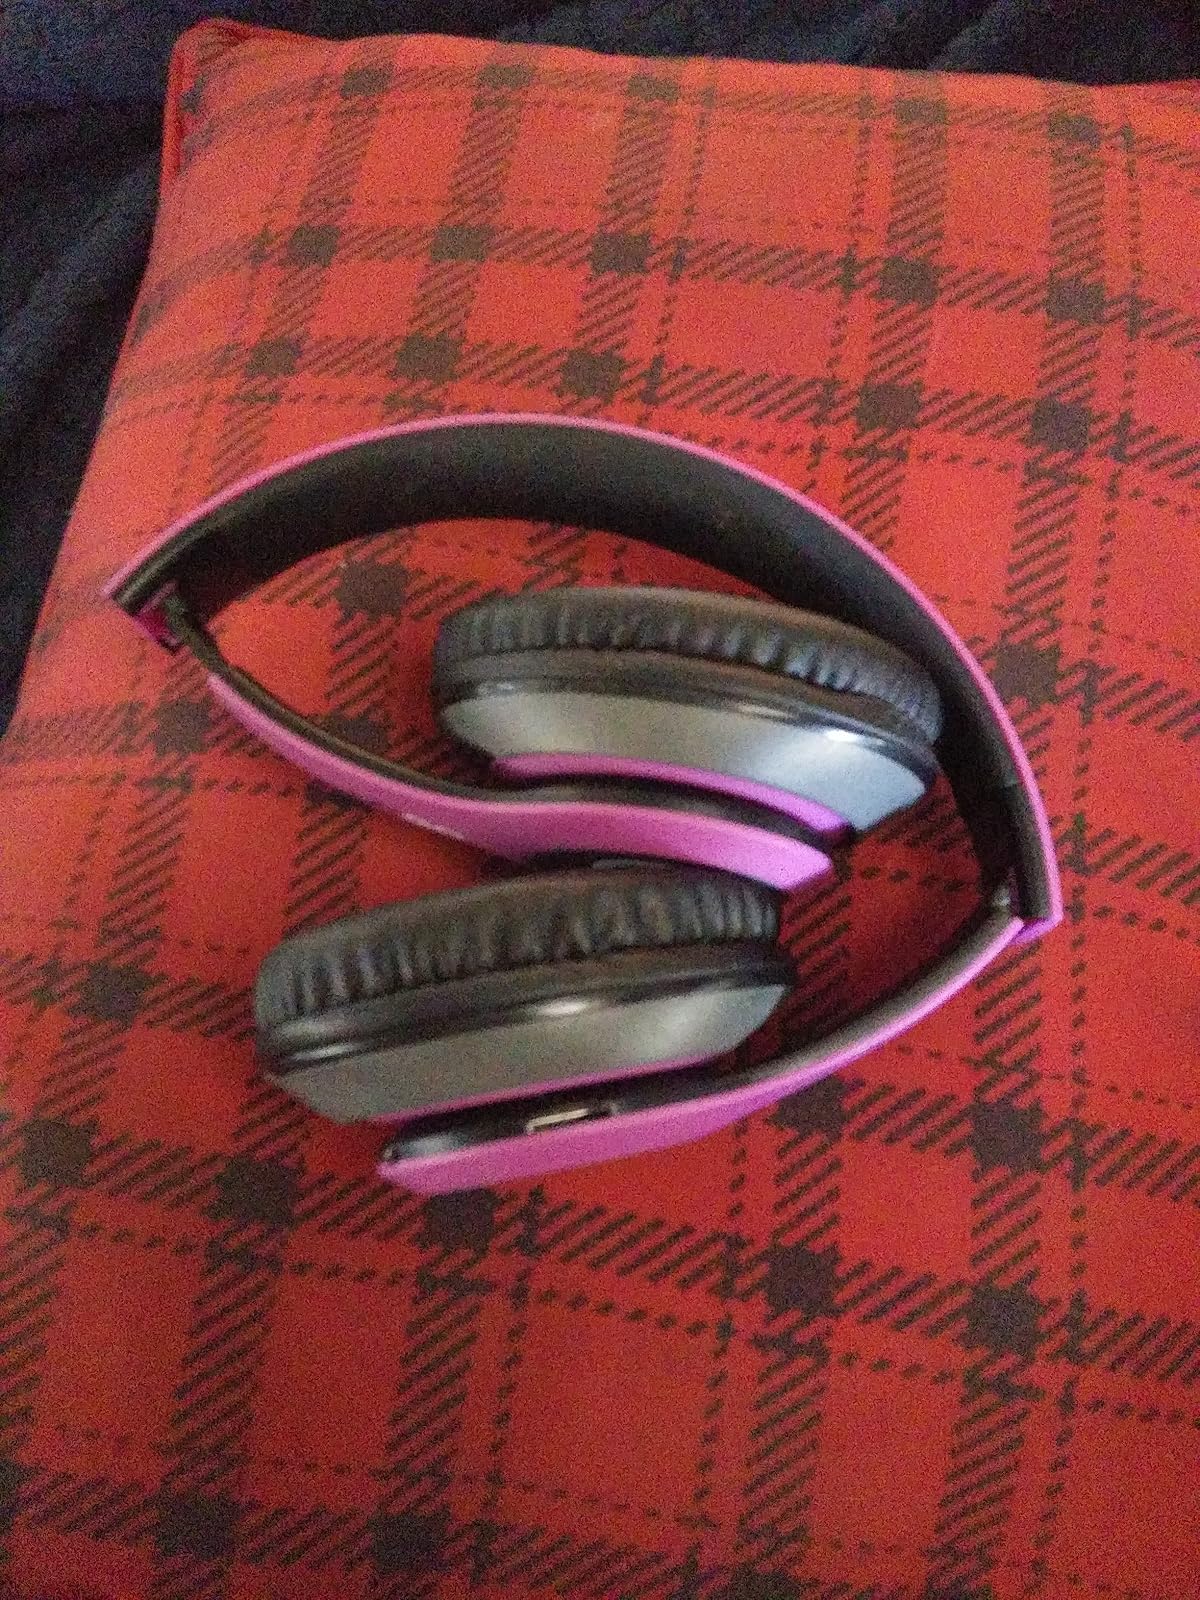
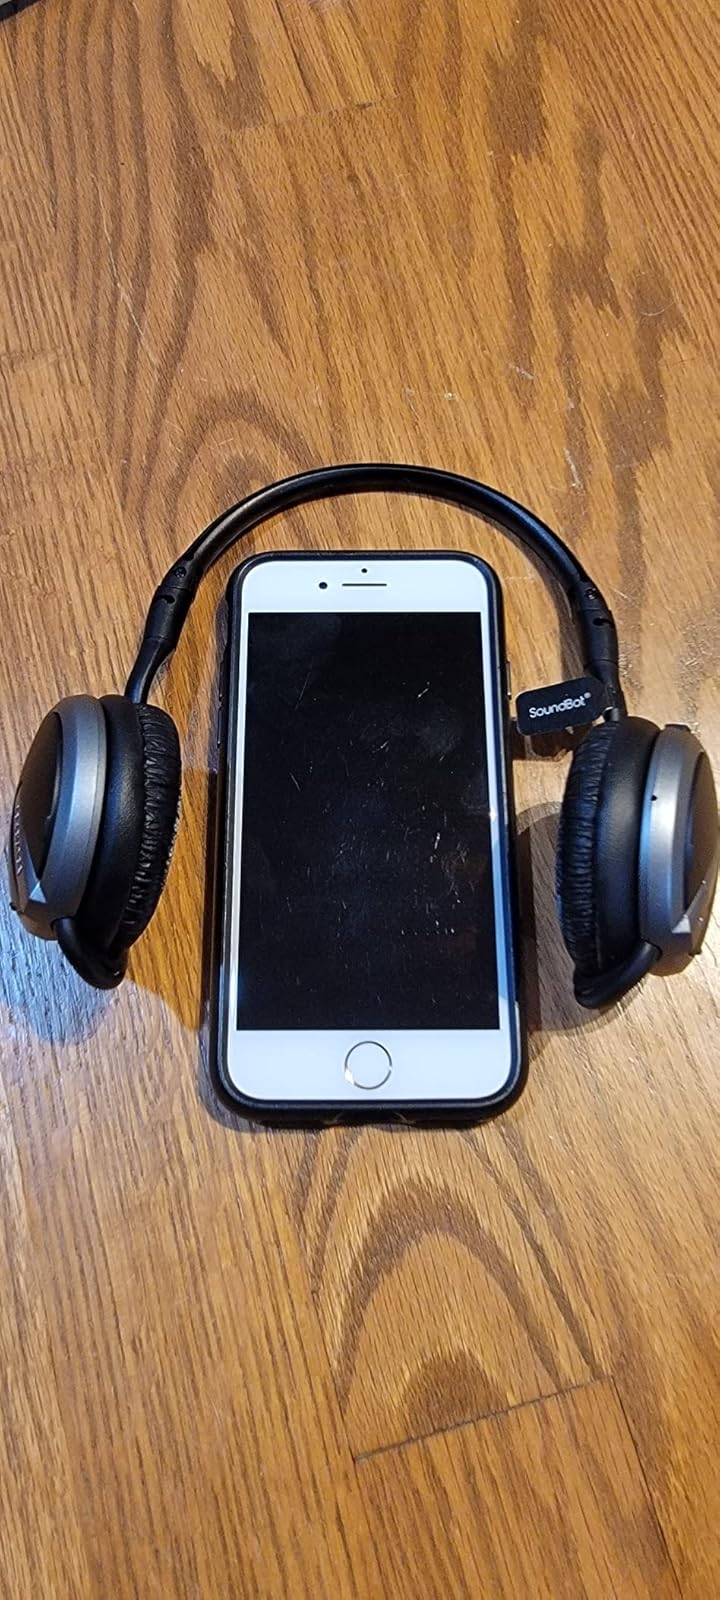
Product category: headphones
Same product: no